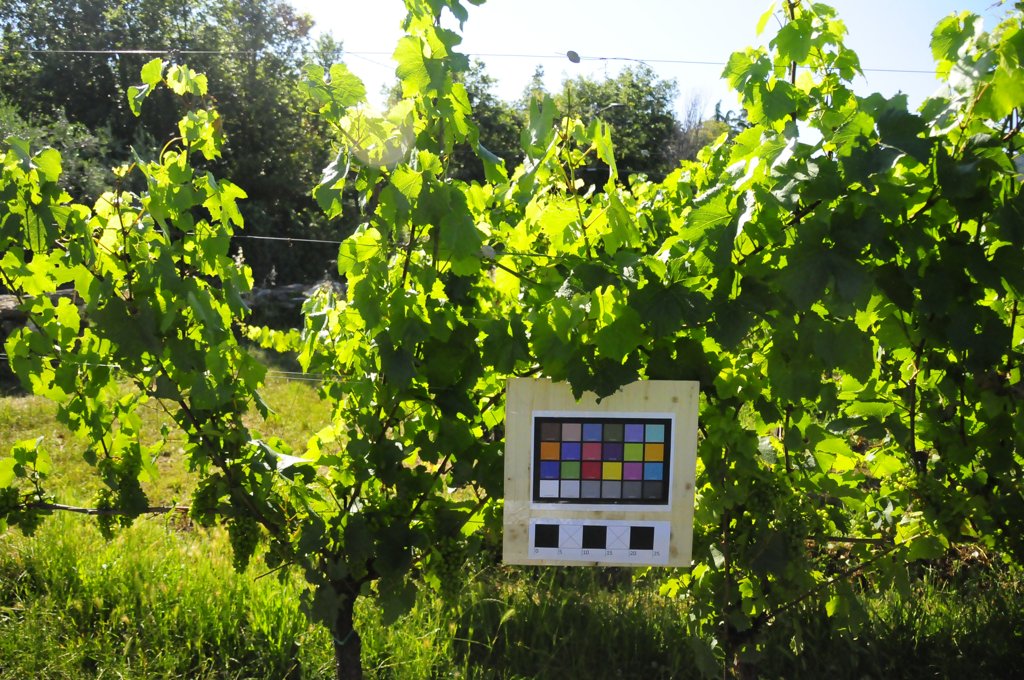
Berries visible: 208
Grape clusters: 9